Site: brandenburg
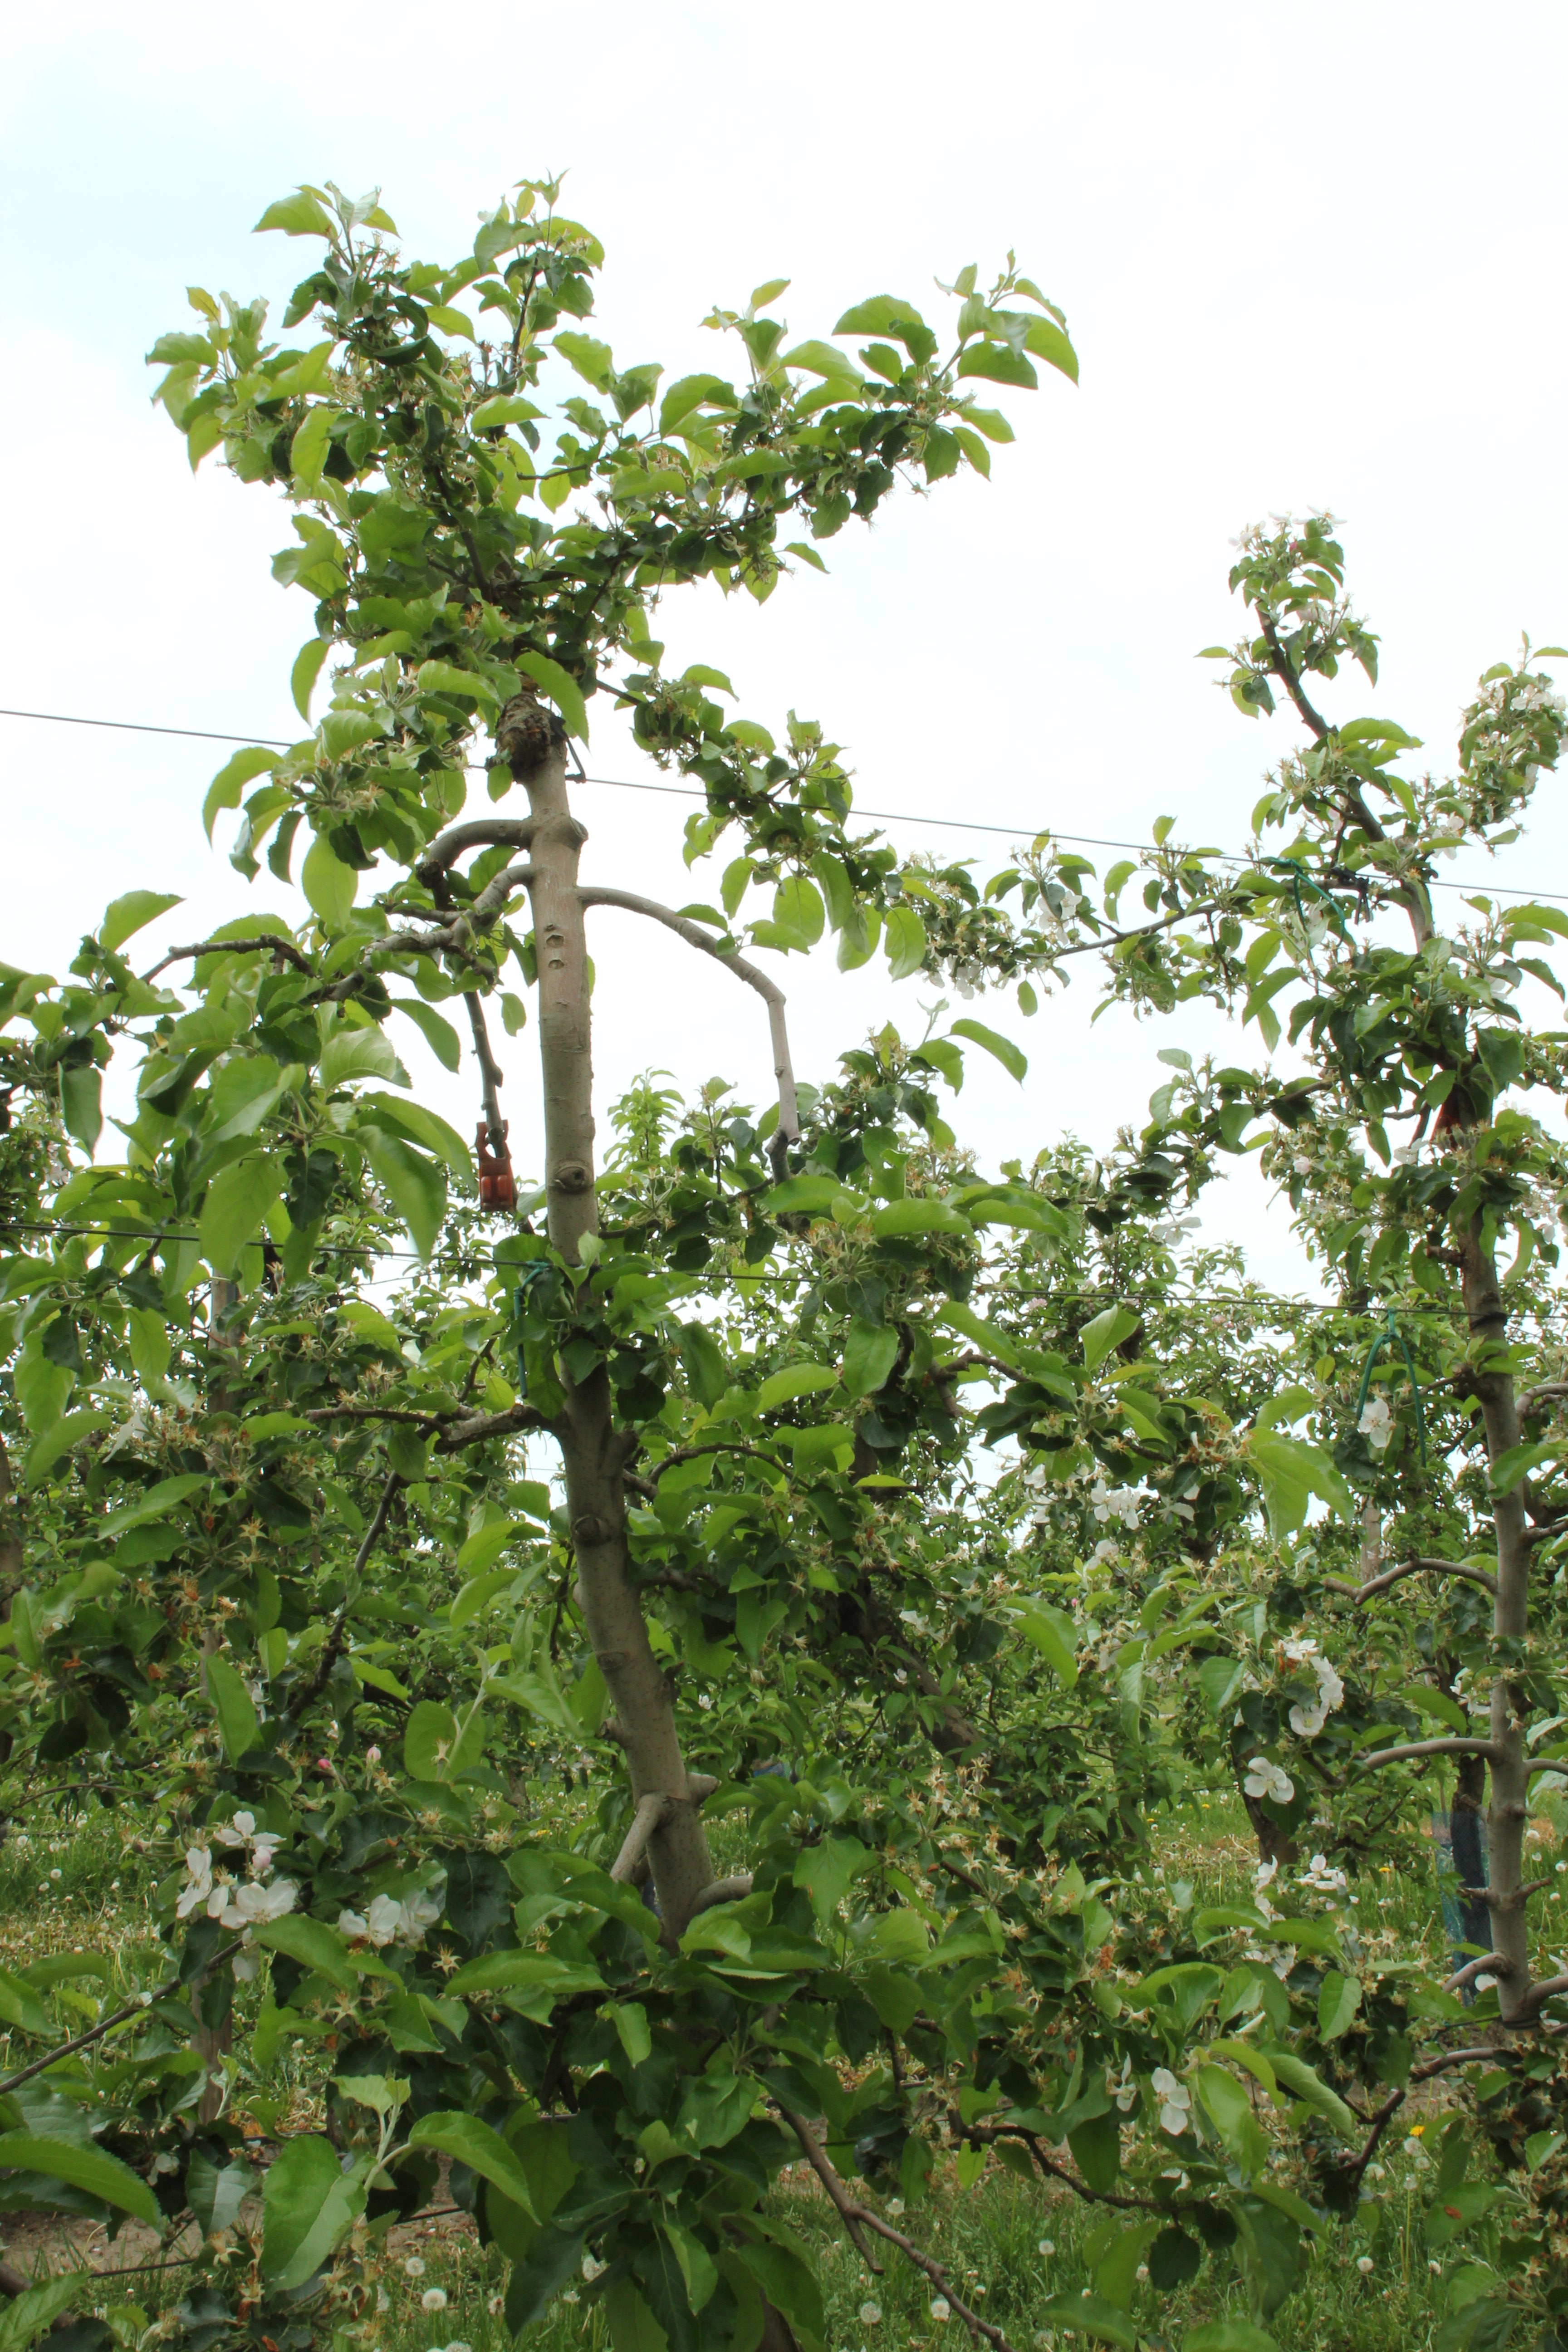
Growth stage (BBCH 67): Flowering